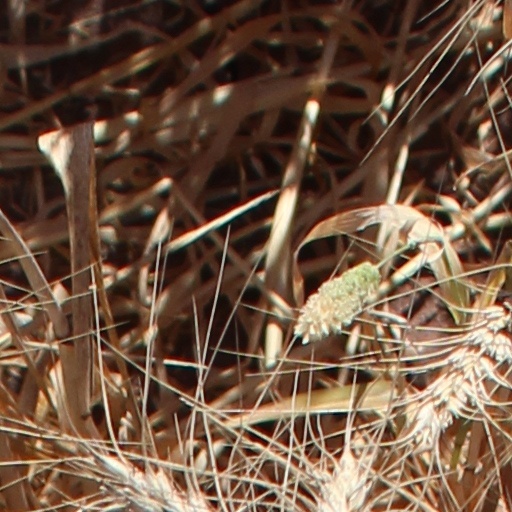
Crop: wheat